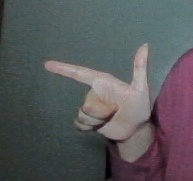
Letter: yaa